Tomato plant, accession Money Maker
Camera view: bottom (45 deg); turntable rotation: 300 degrees
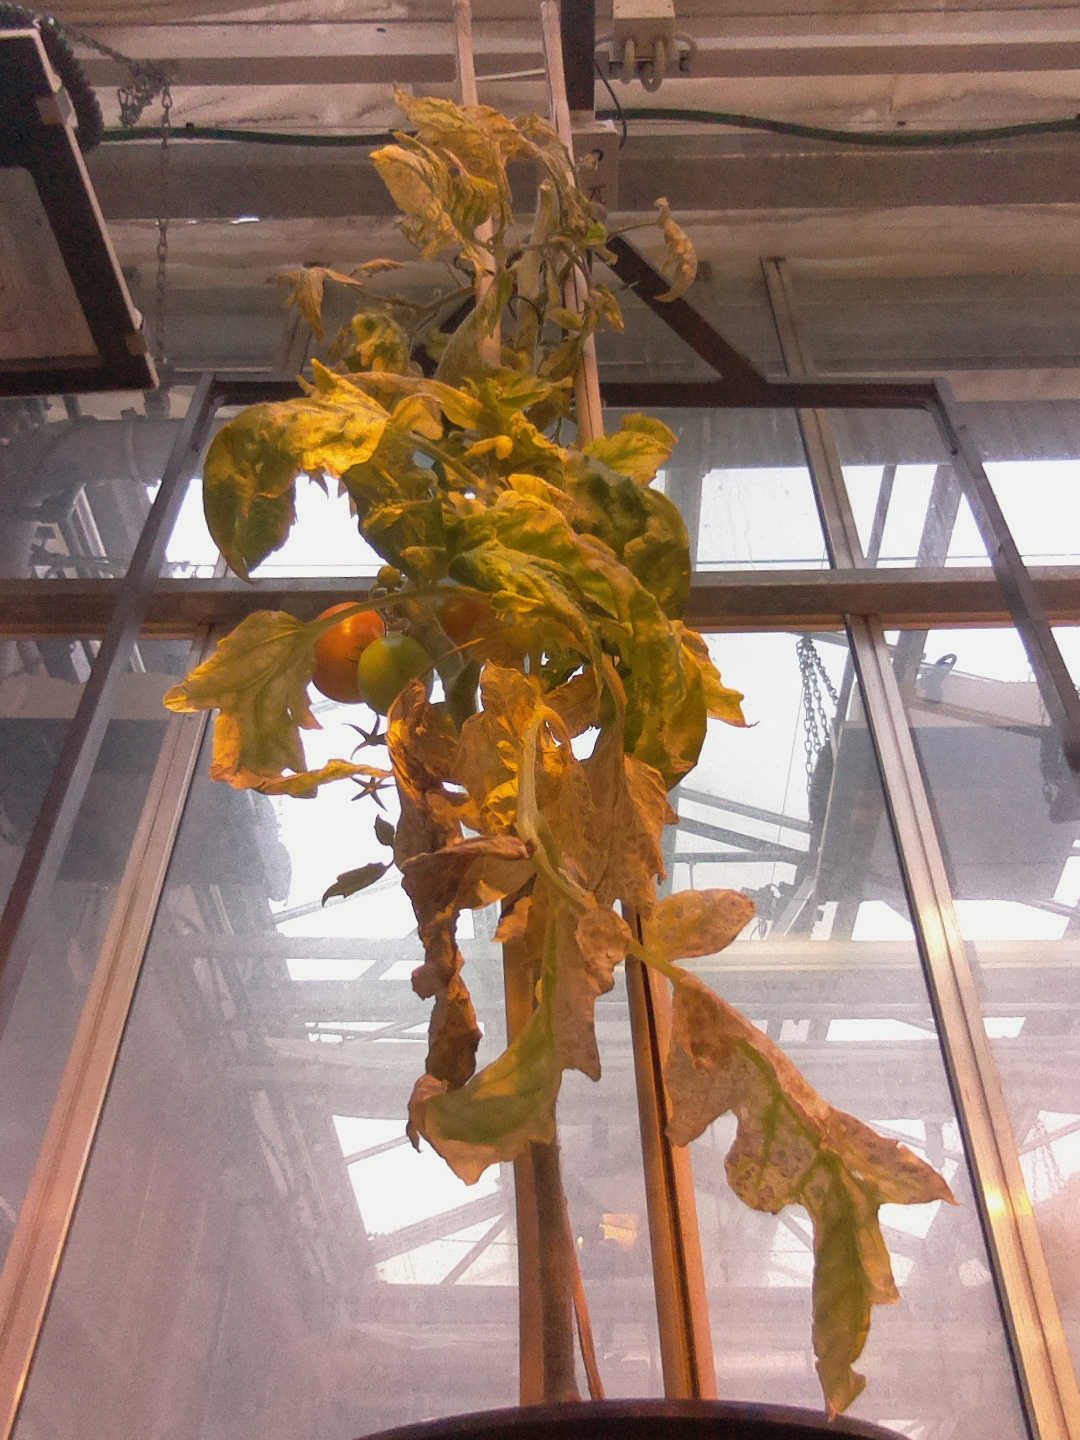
BBCH growth stage 82: 20%-30% of fruits show typical fully ripe color